Wind-powered vehicle

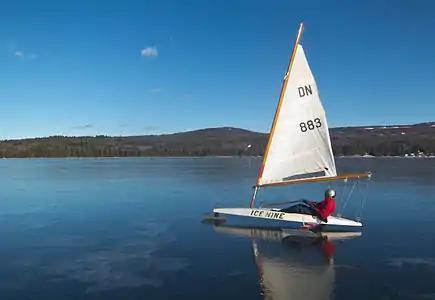
International DN iceboat

Iceboats designs are generally supported by three skate blades called "runners" supporting a triangular or cross-shaped frame with the steering runner in front. Runners are made of iron or steel and sharpened to a fine edge, most often cut to an angled edge of 90 degrees, which holds onto the ice, preventing slippage sideways from the lateral force of the wind developed by the sails. Once the lateral force has been effectively countered by the runner edge, the remaining force of "sail-lift" vacuums the boat forward with significant power. That power increases as the speed of the boat increases, allowing the boat to go much faster than the wind. Limitations to iceboat speed are windage, friction, the camber of the sail shape, strength of construction, and quality of the ice surface. Iceboats can sail as close as 7 degrees off the apparent wind. Ice boats can achieve speeds as high as ten times the wind speed in good conditions. International DN iceboats often achieve speeds of while racing, and speeds as high as have been recorded.